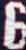
Number: 6